Konye-Urgench

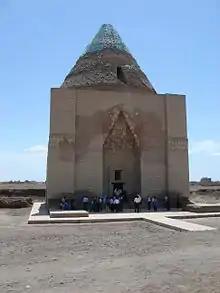
View of Tekesh Mausoleum

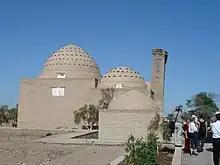
Najm ad-Din al-Kubra Mausoleum

This structure is the presumed Tomb of Sultan Ala al-Din Tekish, the founder of the Khwarazmian Empire and its ruler between 1172-1200. It has been identified as a mausoleum due to the tradition that each ancient Central Asian building is dedicated to a historical or mythical personage.